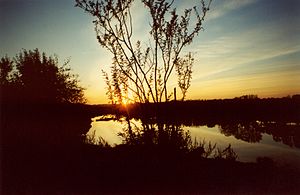
Teza
Solnedgang over Teza ved byen Sjuja
Teza er en flod i Ivanovo oblast i Rusland. Den er en venstre biflod til Kljazma, og er 192 km lang, med et afvandingsareal på 3450 km². Den er frosset til fra månedsskiftet november/december til forårsflommen i april. Byen Sjuja ligger ved Teza.